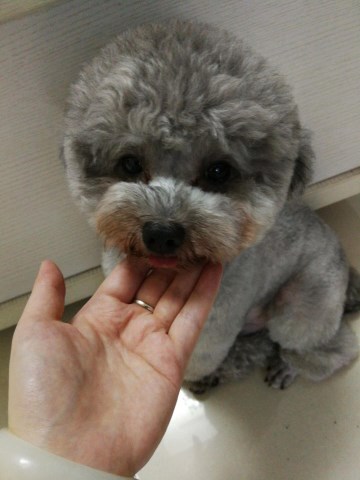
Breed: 2925-n000114-toy_poodle